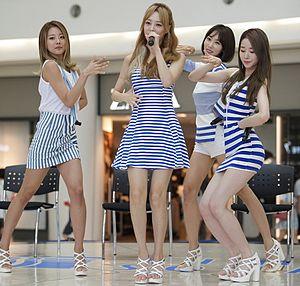
Melody Day était un girl group sud-coréen formé en 2012. Le groupe, alors composé de trois membres : Yeoeun, Chahee et Yein, a officiellement fait ses débuts avec leur album single, Another Parting en février 2014. La quatrième membre, Yoomin, rejoint le groupe en octobre 2014. Le 26 décembre 2018, il a été confirmé que les quatre membres avaient décidé de ne pas renouveler leurs contrats avec Cre.ker Entertainment, mettant ainsi fin au groupe.